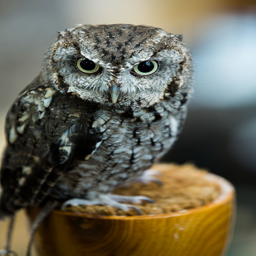
A grey owl standing on a wooden block.
Small dark owl standing atop small wooden structure.
The owl is looking at the camera in an intense fashion.
An owl standing on a carpeted wood stand
A barn owl sits on a wooden post.